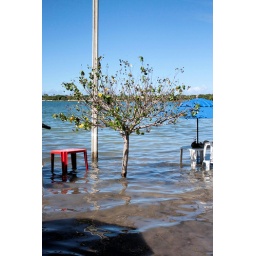
I liked how this tree was growing in the water at the edge of the lake